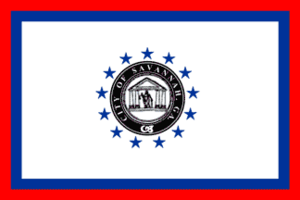
Savannah est une ville de Géorgie, État du sud-est des États-Unis. Fondée au XVIIIᵉ siècle, elle compte en 2010 environ 136 286 habitants pour la municipalité et 347 611 pour son agglomération.
Halle-sur-Saale est une ville d'Allemagne, située dans le Land de Saxe-Anhalt sur les bords de la Saale. Elle se trouve dans l'est du pays, entre les contreforts du Harz et la plaine germano-polonaise. Sa population était de 231 874 habitants au 30 juin 2010.